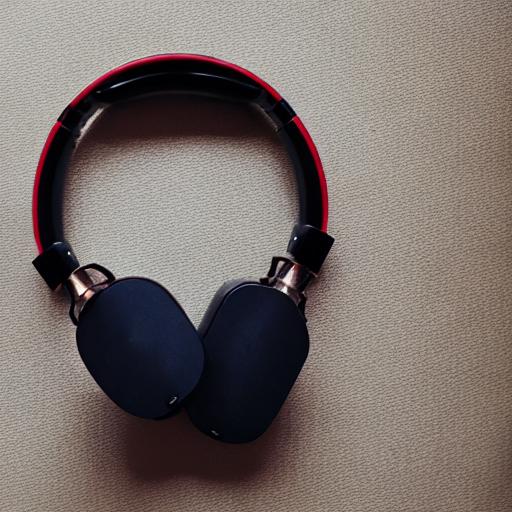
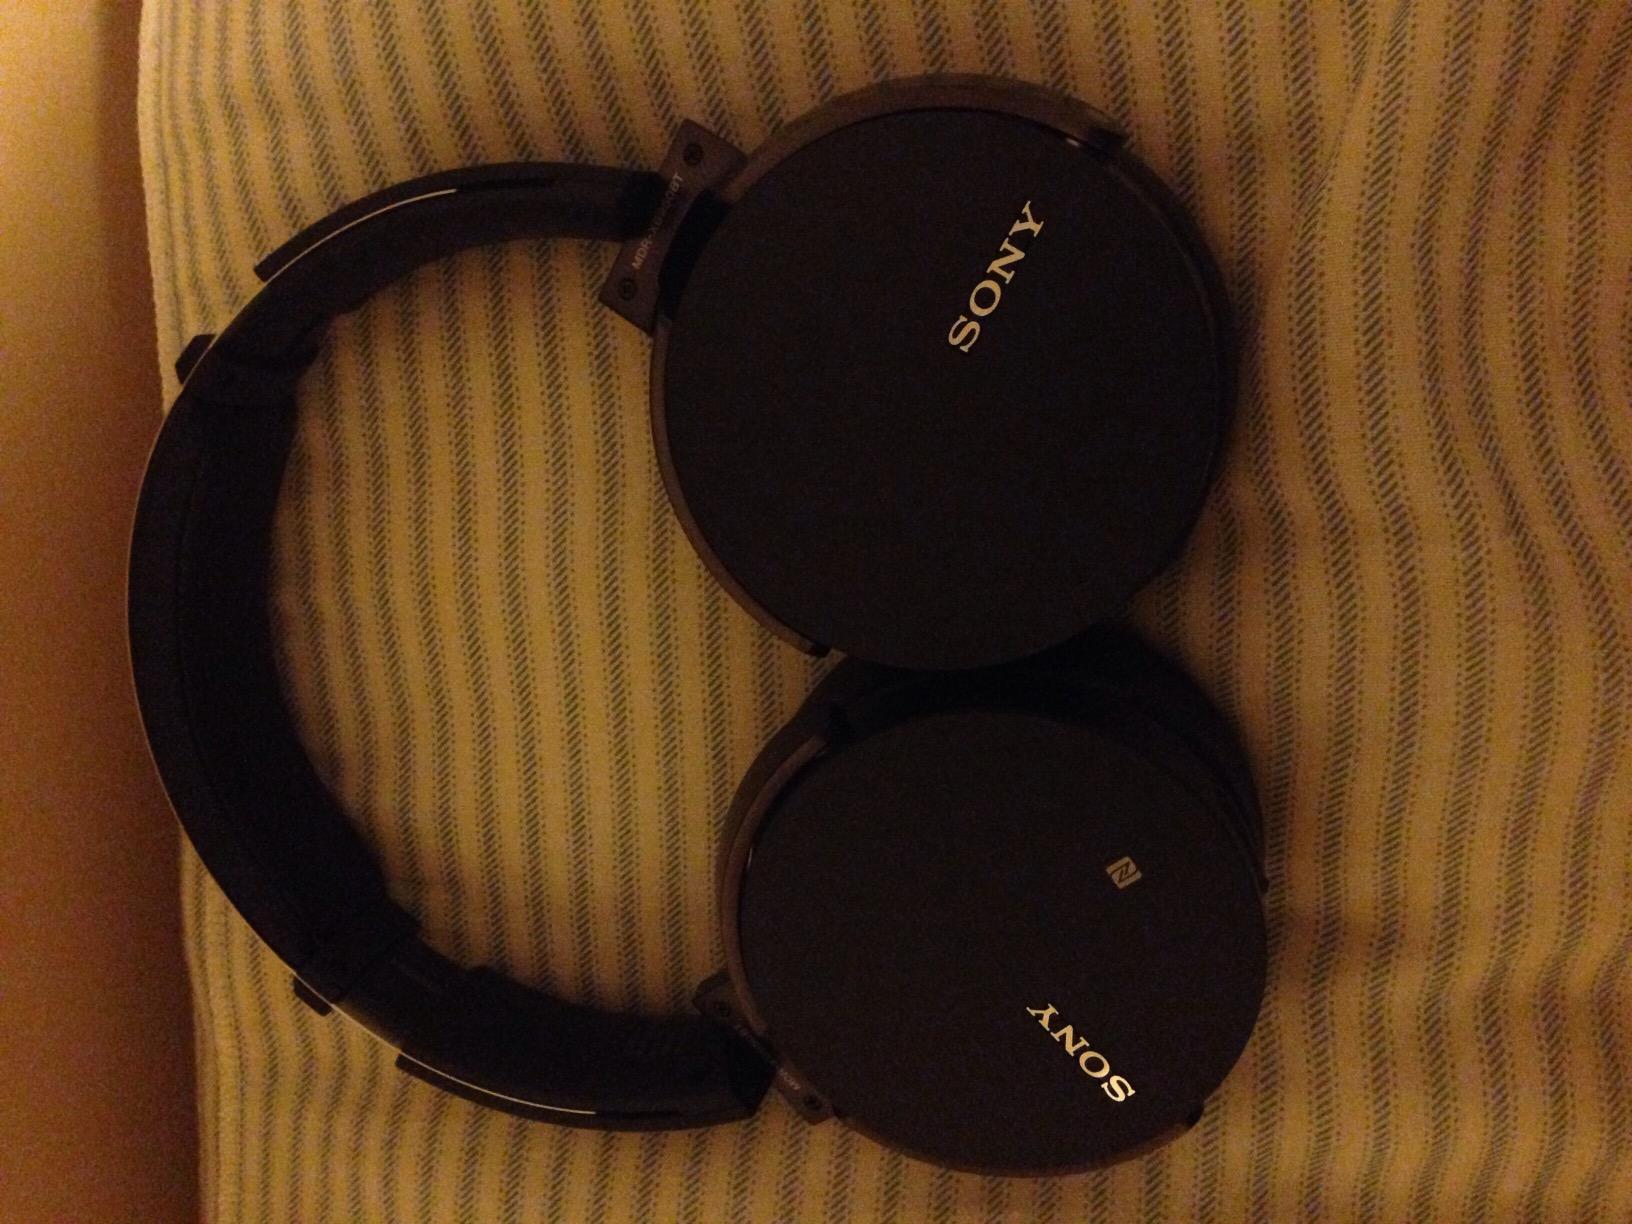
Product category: headphones
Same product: no